What Price Glory (1952 film)

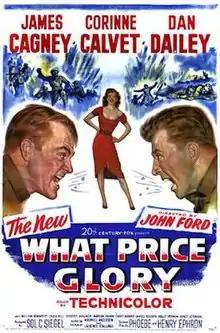
1952 Theatrical Poster

What Price Glory is a 1952 American Technicolor war film based on a 1924 play by Maxwell Anderson and Laurence Stallings, though it used virtually none of Anderson's dialogue. Originally intended as a musical, it was filmed as a straight comedy-drama, directed by John Ford and released by 20th Century Fox on August 22, 1952, in the U.S. The screenplay was written by Phoebe and Henry Ephron, and stars James Cagney and Dan Dailey as US Marines in World War I.